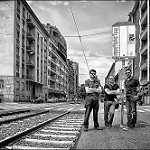
Scene: Outdoor